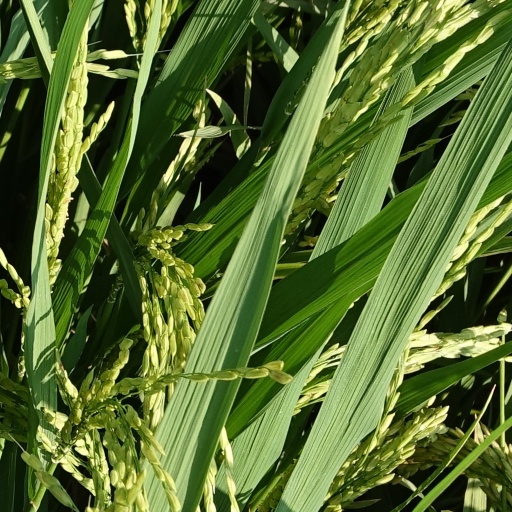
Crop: rice